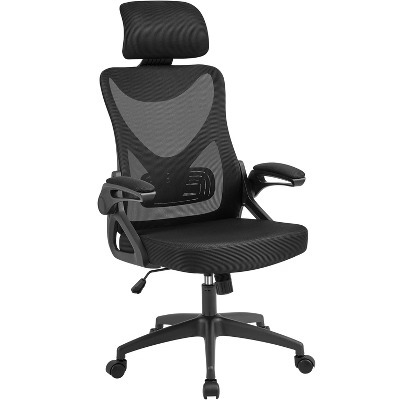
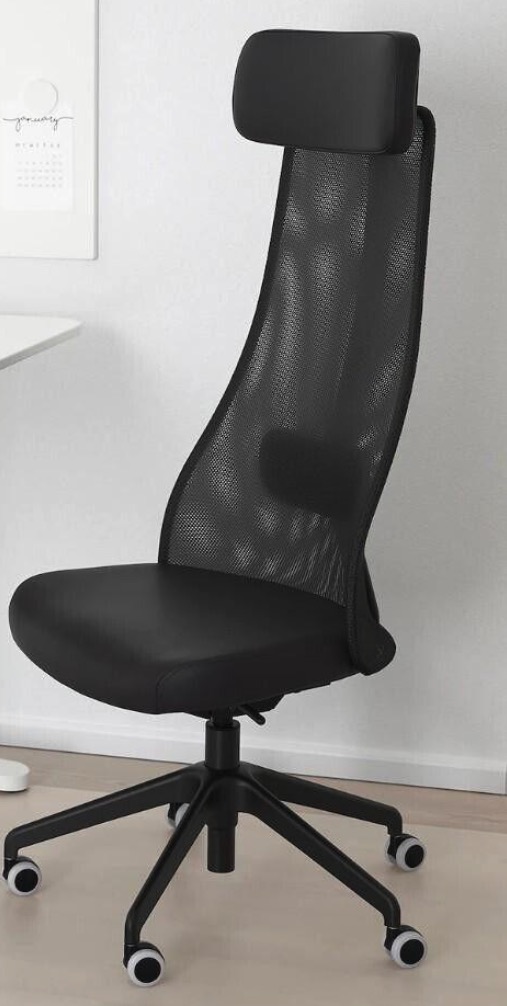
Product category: items_chair
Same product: no